Virginia Air Line Railway

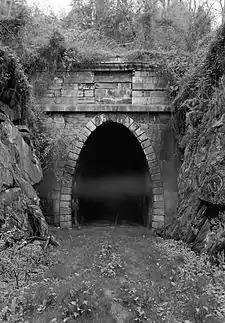
The Virginia Air Line Railway was designed to accommodate loads that could not fit through the Blue Ridge Tunnel.

The idea for the railroad originated from C&O president George Stevens. The Commonwealth of Virginia issued a charter to the Virginia Air Line Railway Company on April 10, 1906. Construction began in October 1906, under chief engineer Walter Washabaugh of Charlottesville, Virginia. Designed as an air-line railroad, the slope of grades were limited to 1 percent and the curvature of tracks were limited to six degrees. By 1907, of the approximately of planned track had been laid from the initial junction of Lindsay to the Fluvanna County seat of Palmyra. Six bridges were built on the railway: four under contract with the American Bridge Company, and one each by the Phoenix Bridge Company and the Virginia Bridge & Iron Company. A quarry was opened in Carysbrook to mine granite for bridge construction. The project was budgeted at $900,000 at a cost of about $30,000 per mile. Around May 1908, a full-service agency for the rail line was built in the town of Clarkland, newly renamed Troy after Virginia Air Line Railway company president "Captain" T. O. Troy.